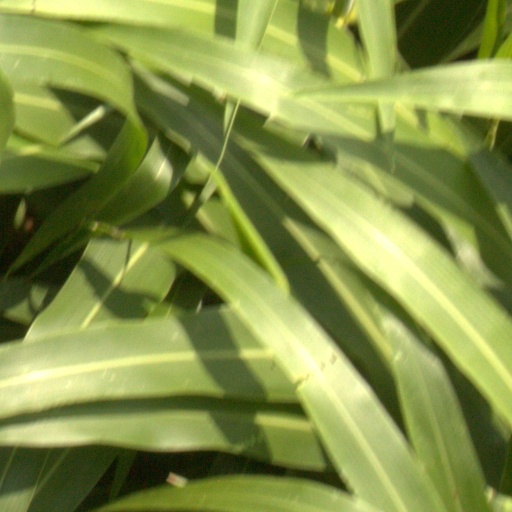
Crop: sorghum